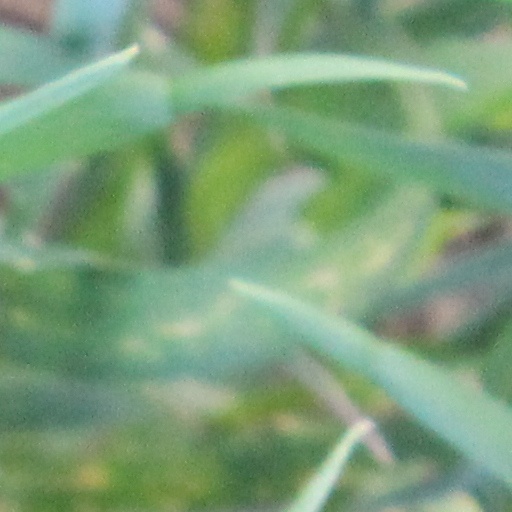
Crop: wheat